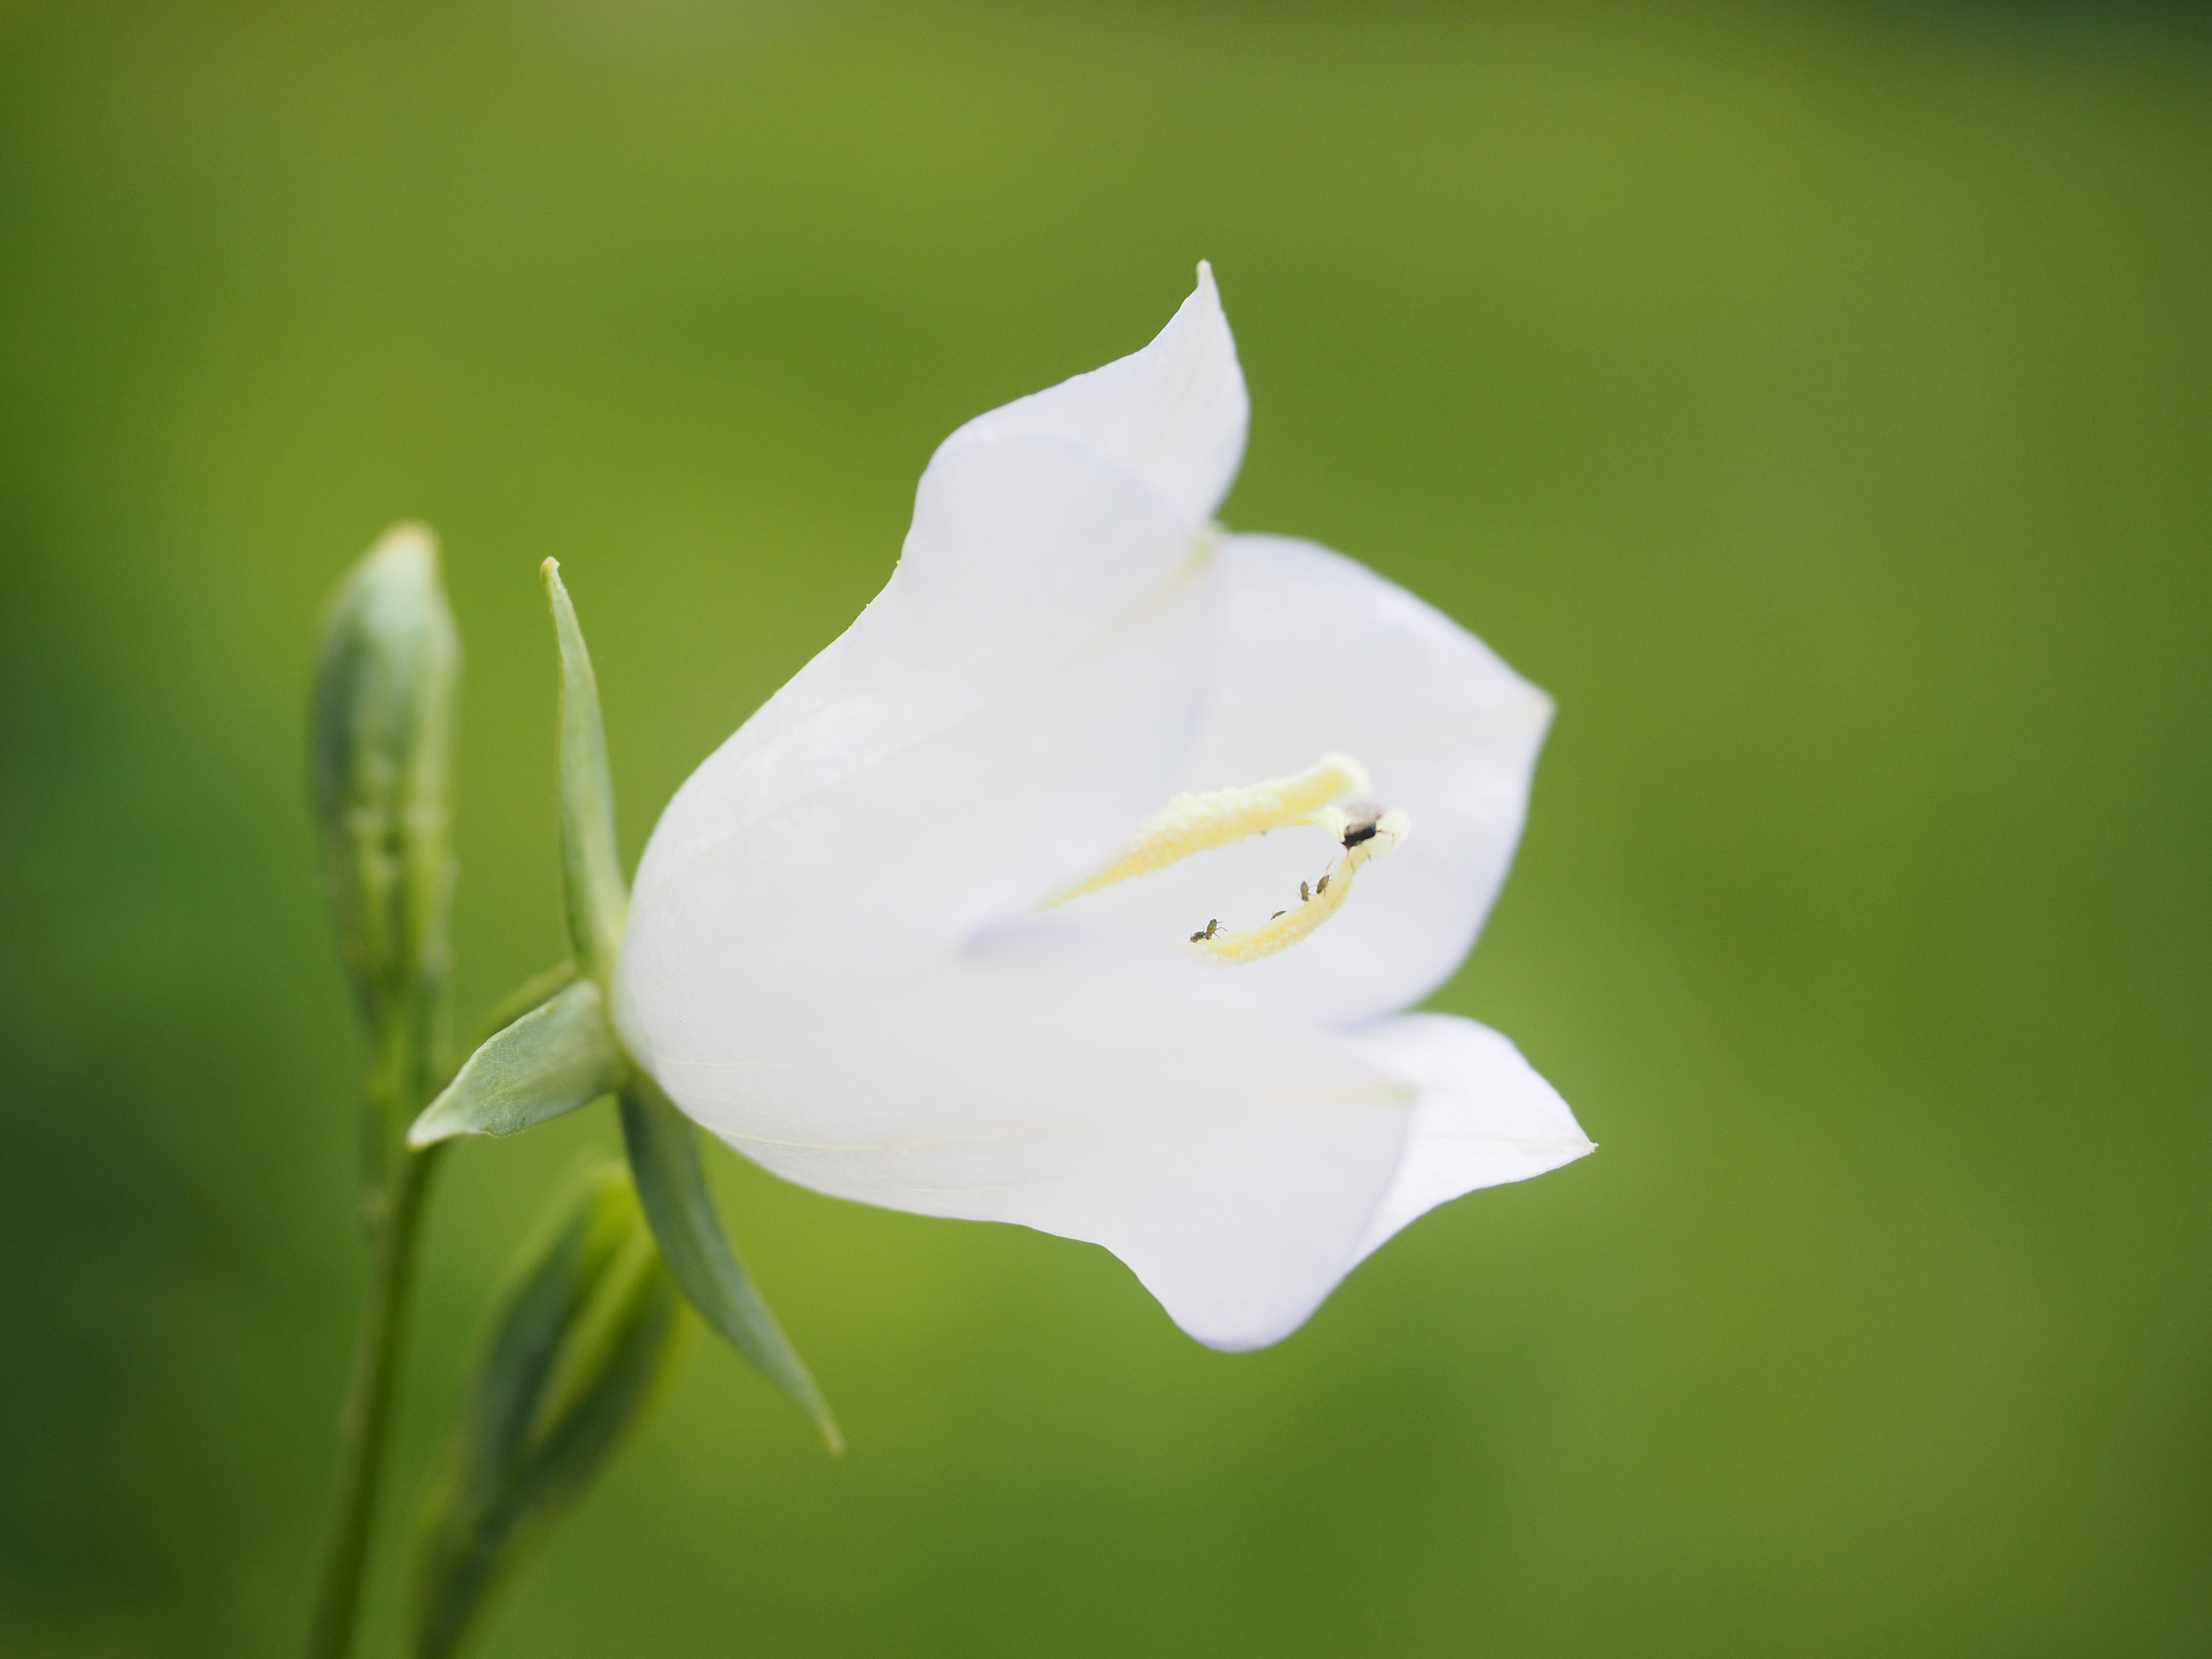
nature, blossom, plant, white, photography, leaf, flower, petal, bloom, green, botany, yellow, flora, wildflower, close up, platycodon, macro photography, ornamental plant, flowering plant, balloon flower, campanulaceae, chinese bellflower, bell flower greenhouse, platycodon grandiflorum, platycodon glaucus, campanula grandiflora jacq, campanula glauca thunb, flowered balloon flower, platycodon grandiflorus, plant stem, land plant